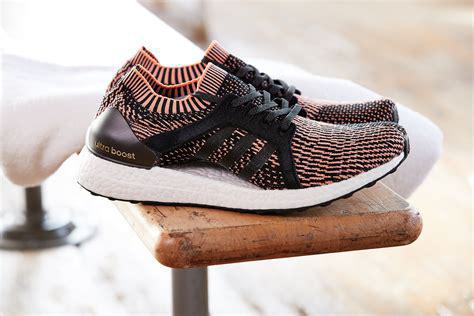
Brand: Adidas
Model: Ultraboost